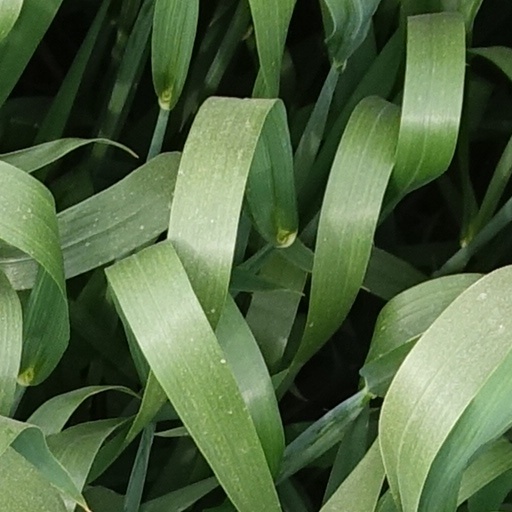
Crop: wheat